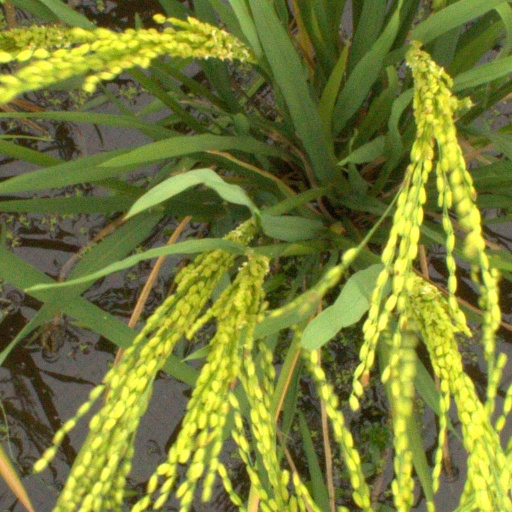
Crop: rice